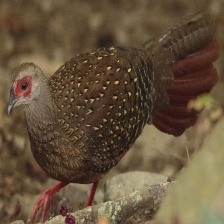
Species: SWINHOES PHEASANT
Scientific name: LOPHURA SWINHOII